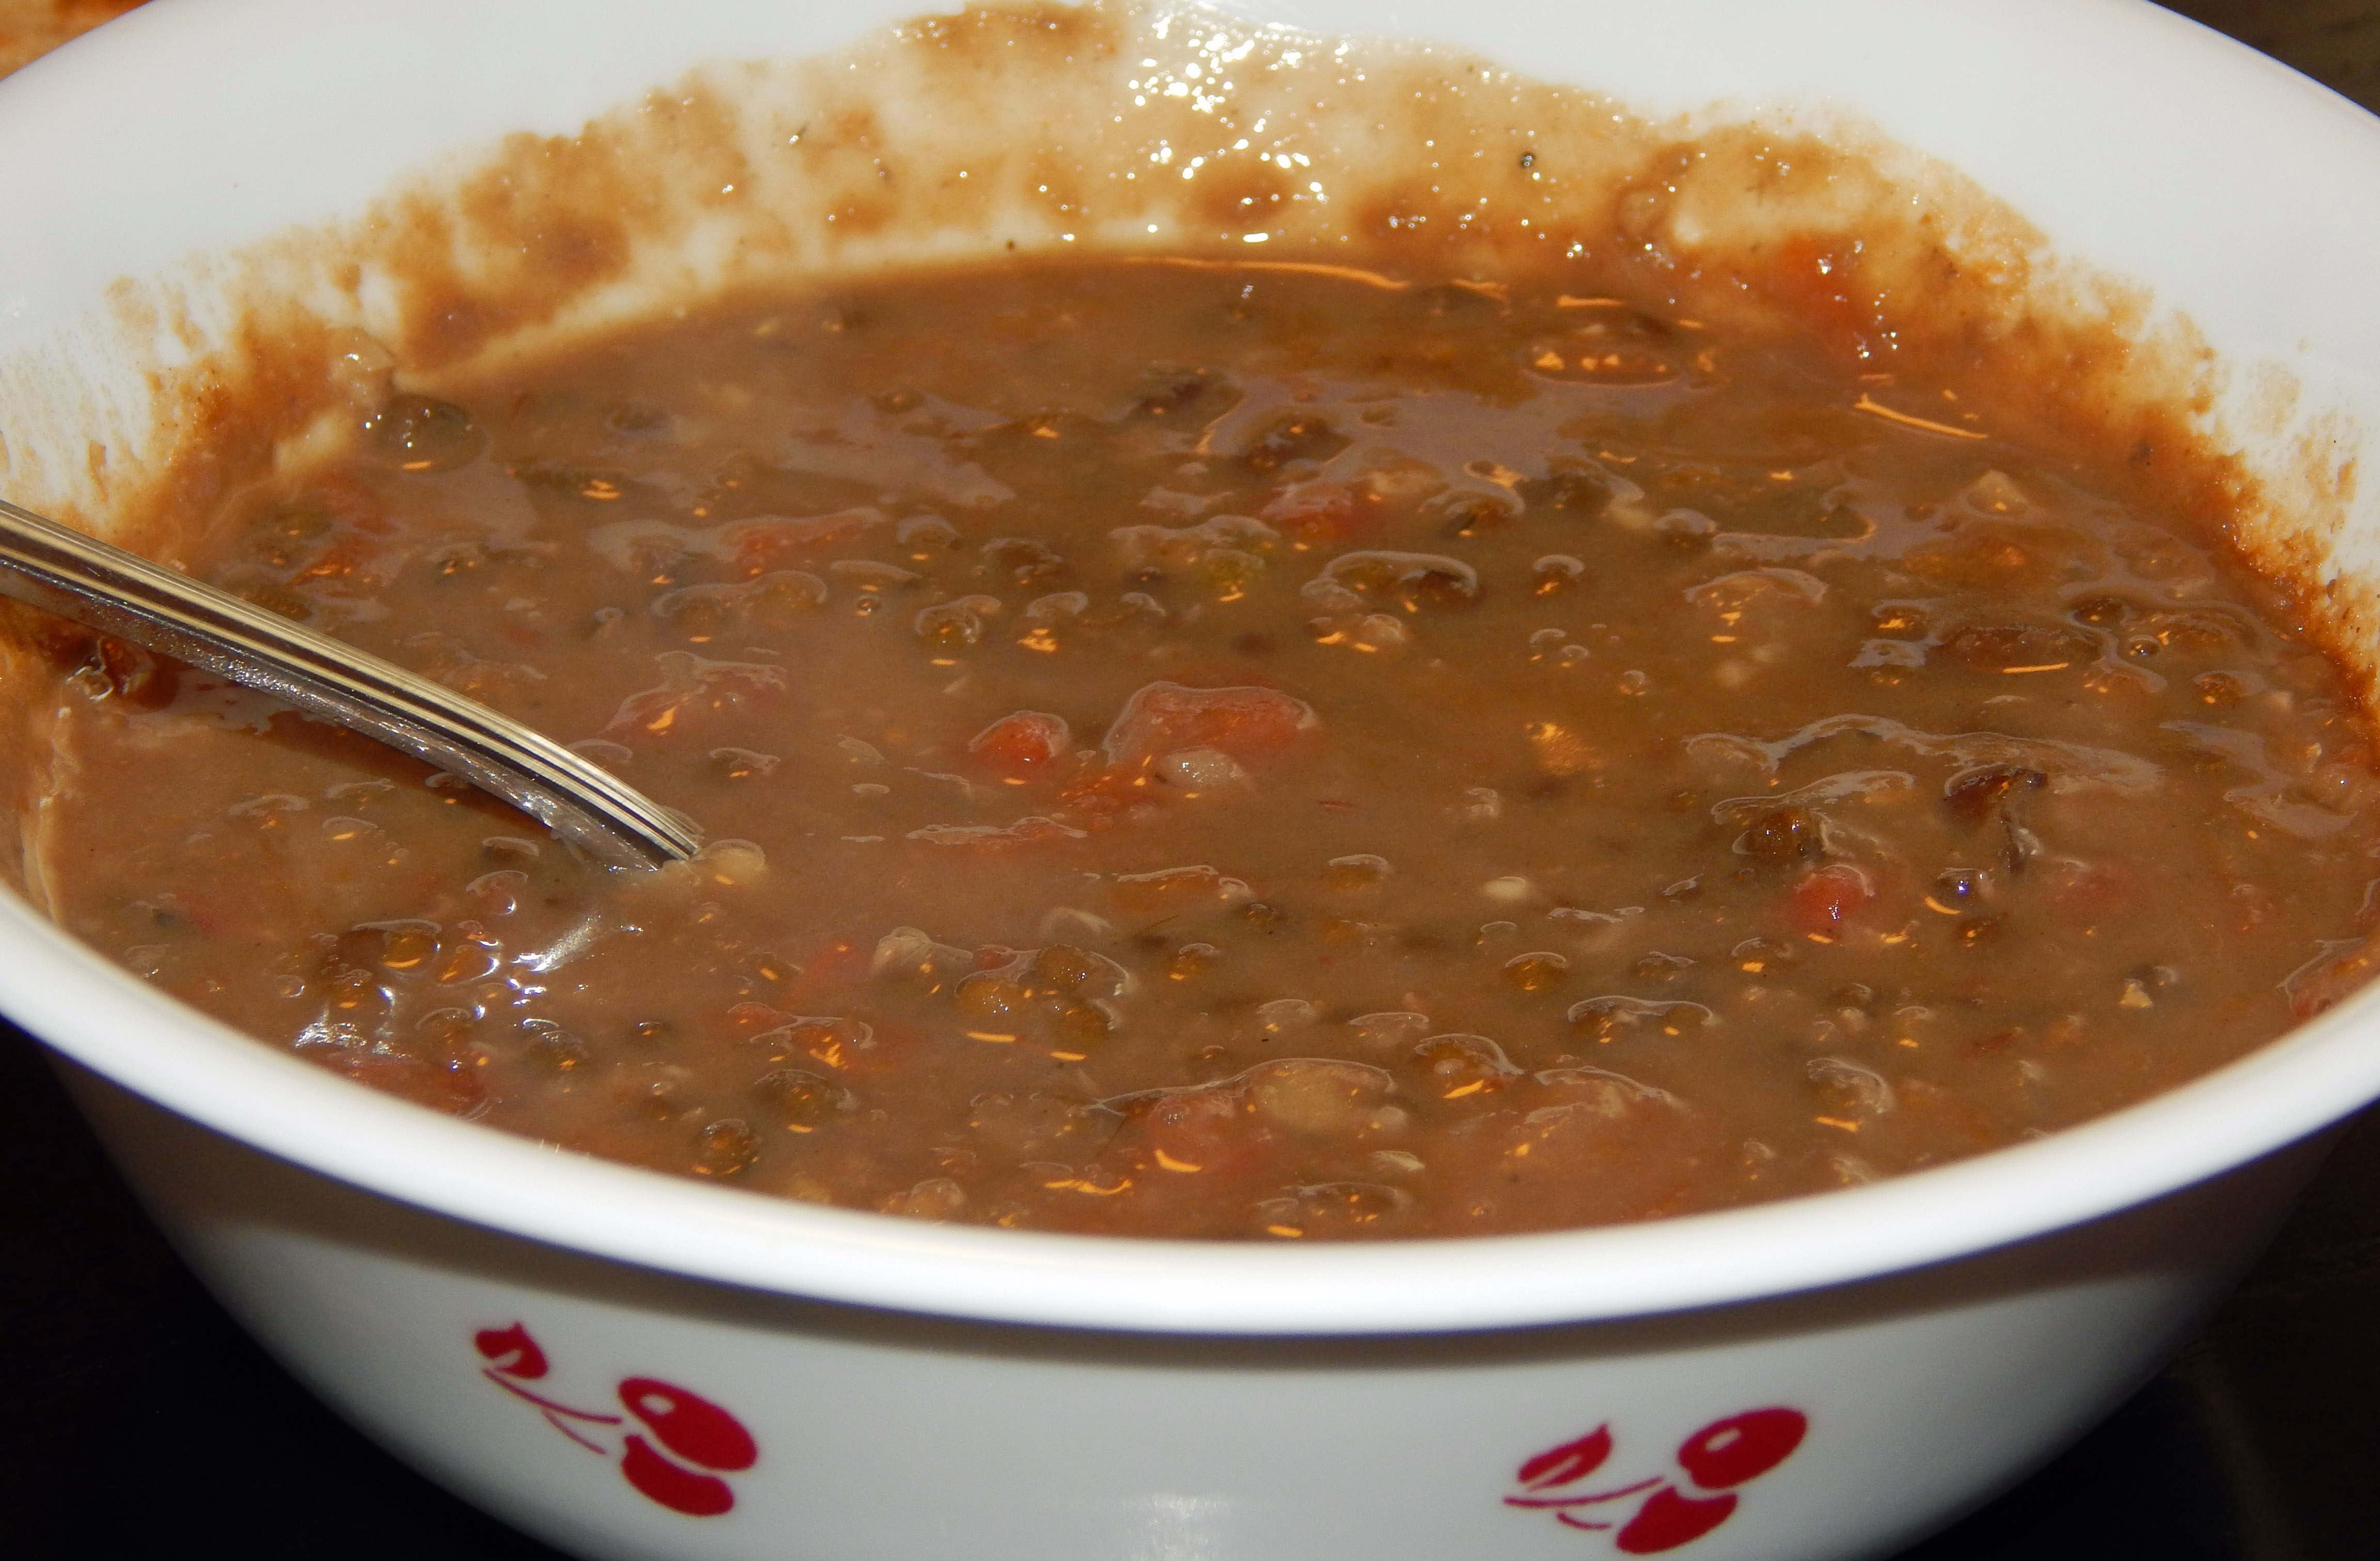
Dish: dal_makhani